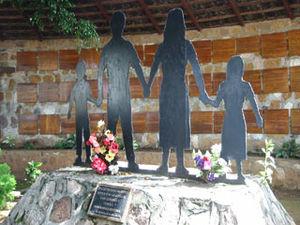
1981 est une année commune commençant un jeudi.